Trine (video game)

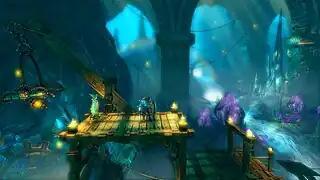
Game screenshot including Amadeus the Wizard and Pontius the Knight

Amadeus the Wizard, voiced by Kevin Howarth, has the ability to use sorcery to move objects remotely, as well as conjure new objects into existence. Initially, the Wizard is only able to conjure a cube-shaped object. At some point in the game, he acquires the ability to conjure an oblong platform (called a "plank" in the game). The box and plank behave as normal objects, obeying the laws of physics and gravity. The Wizard later acquires the ability to conjure a floating object shaped like a square pyramid (called a floating platform in the game), which remains at a fixed point in space unless the Wizard moves it.